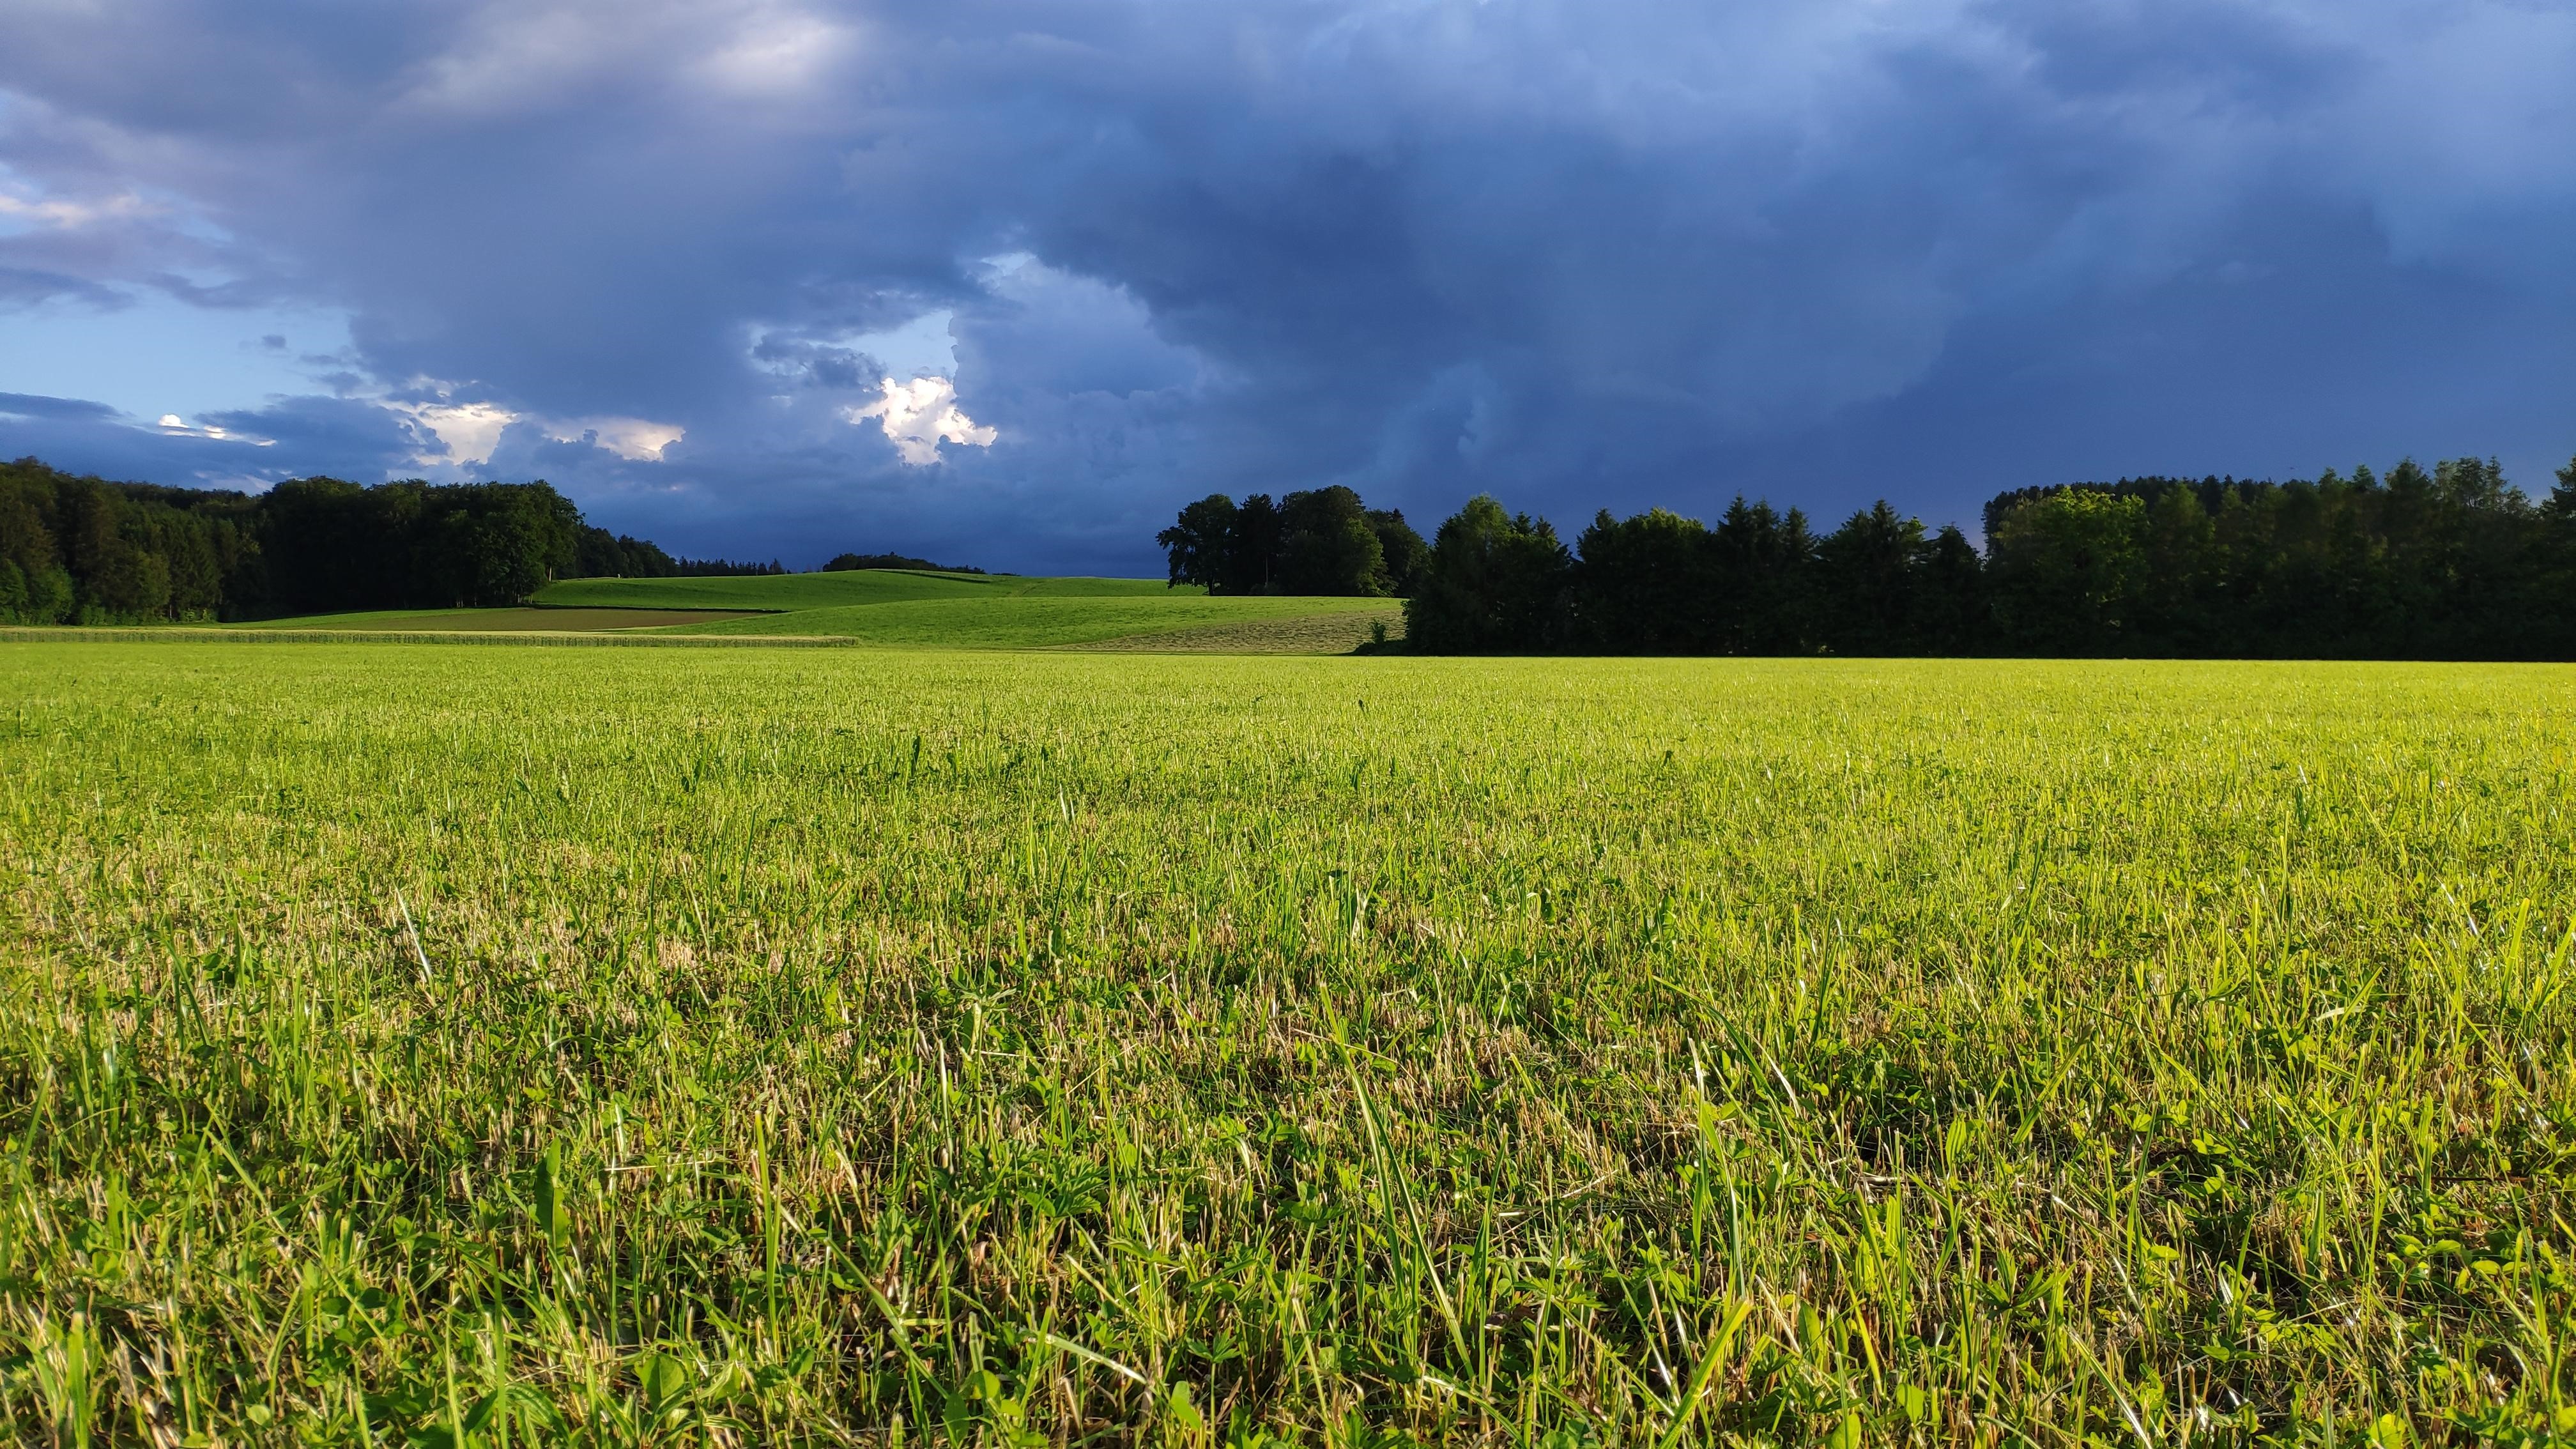
natural, cloud, sky, plant, ecoregion, People in nature, natural landscape, natural environment, tree, sunlight, land lot, agriculture, horizon, cumulus, landscape, plain, grassland, meadow, rural area, grass, prairie, lawn, plantation, pasture, meteorological phenomenon, crop, cash crop, spring, field, soil, steppe, hill, road, wind, paddy field, mustard and cabbage family, rectangle, farm, ranch, evening